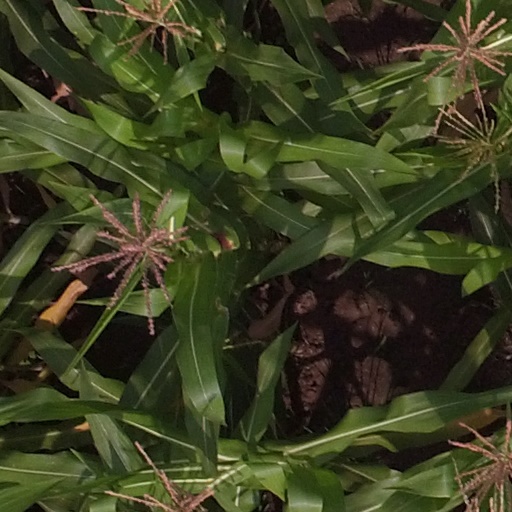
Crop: maize; corn